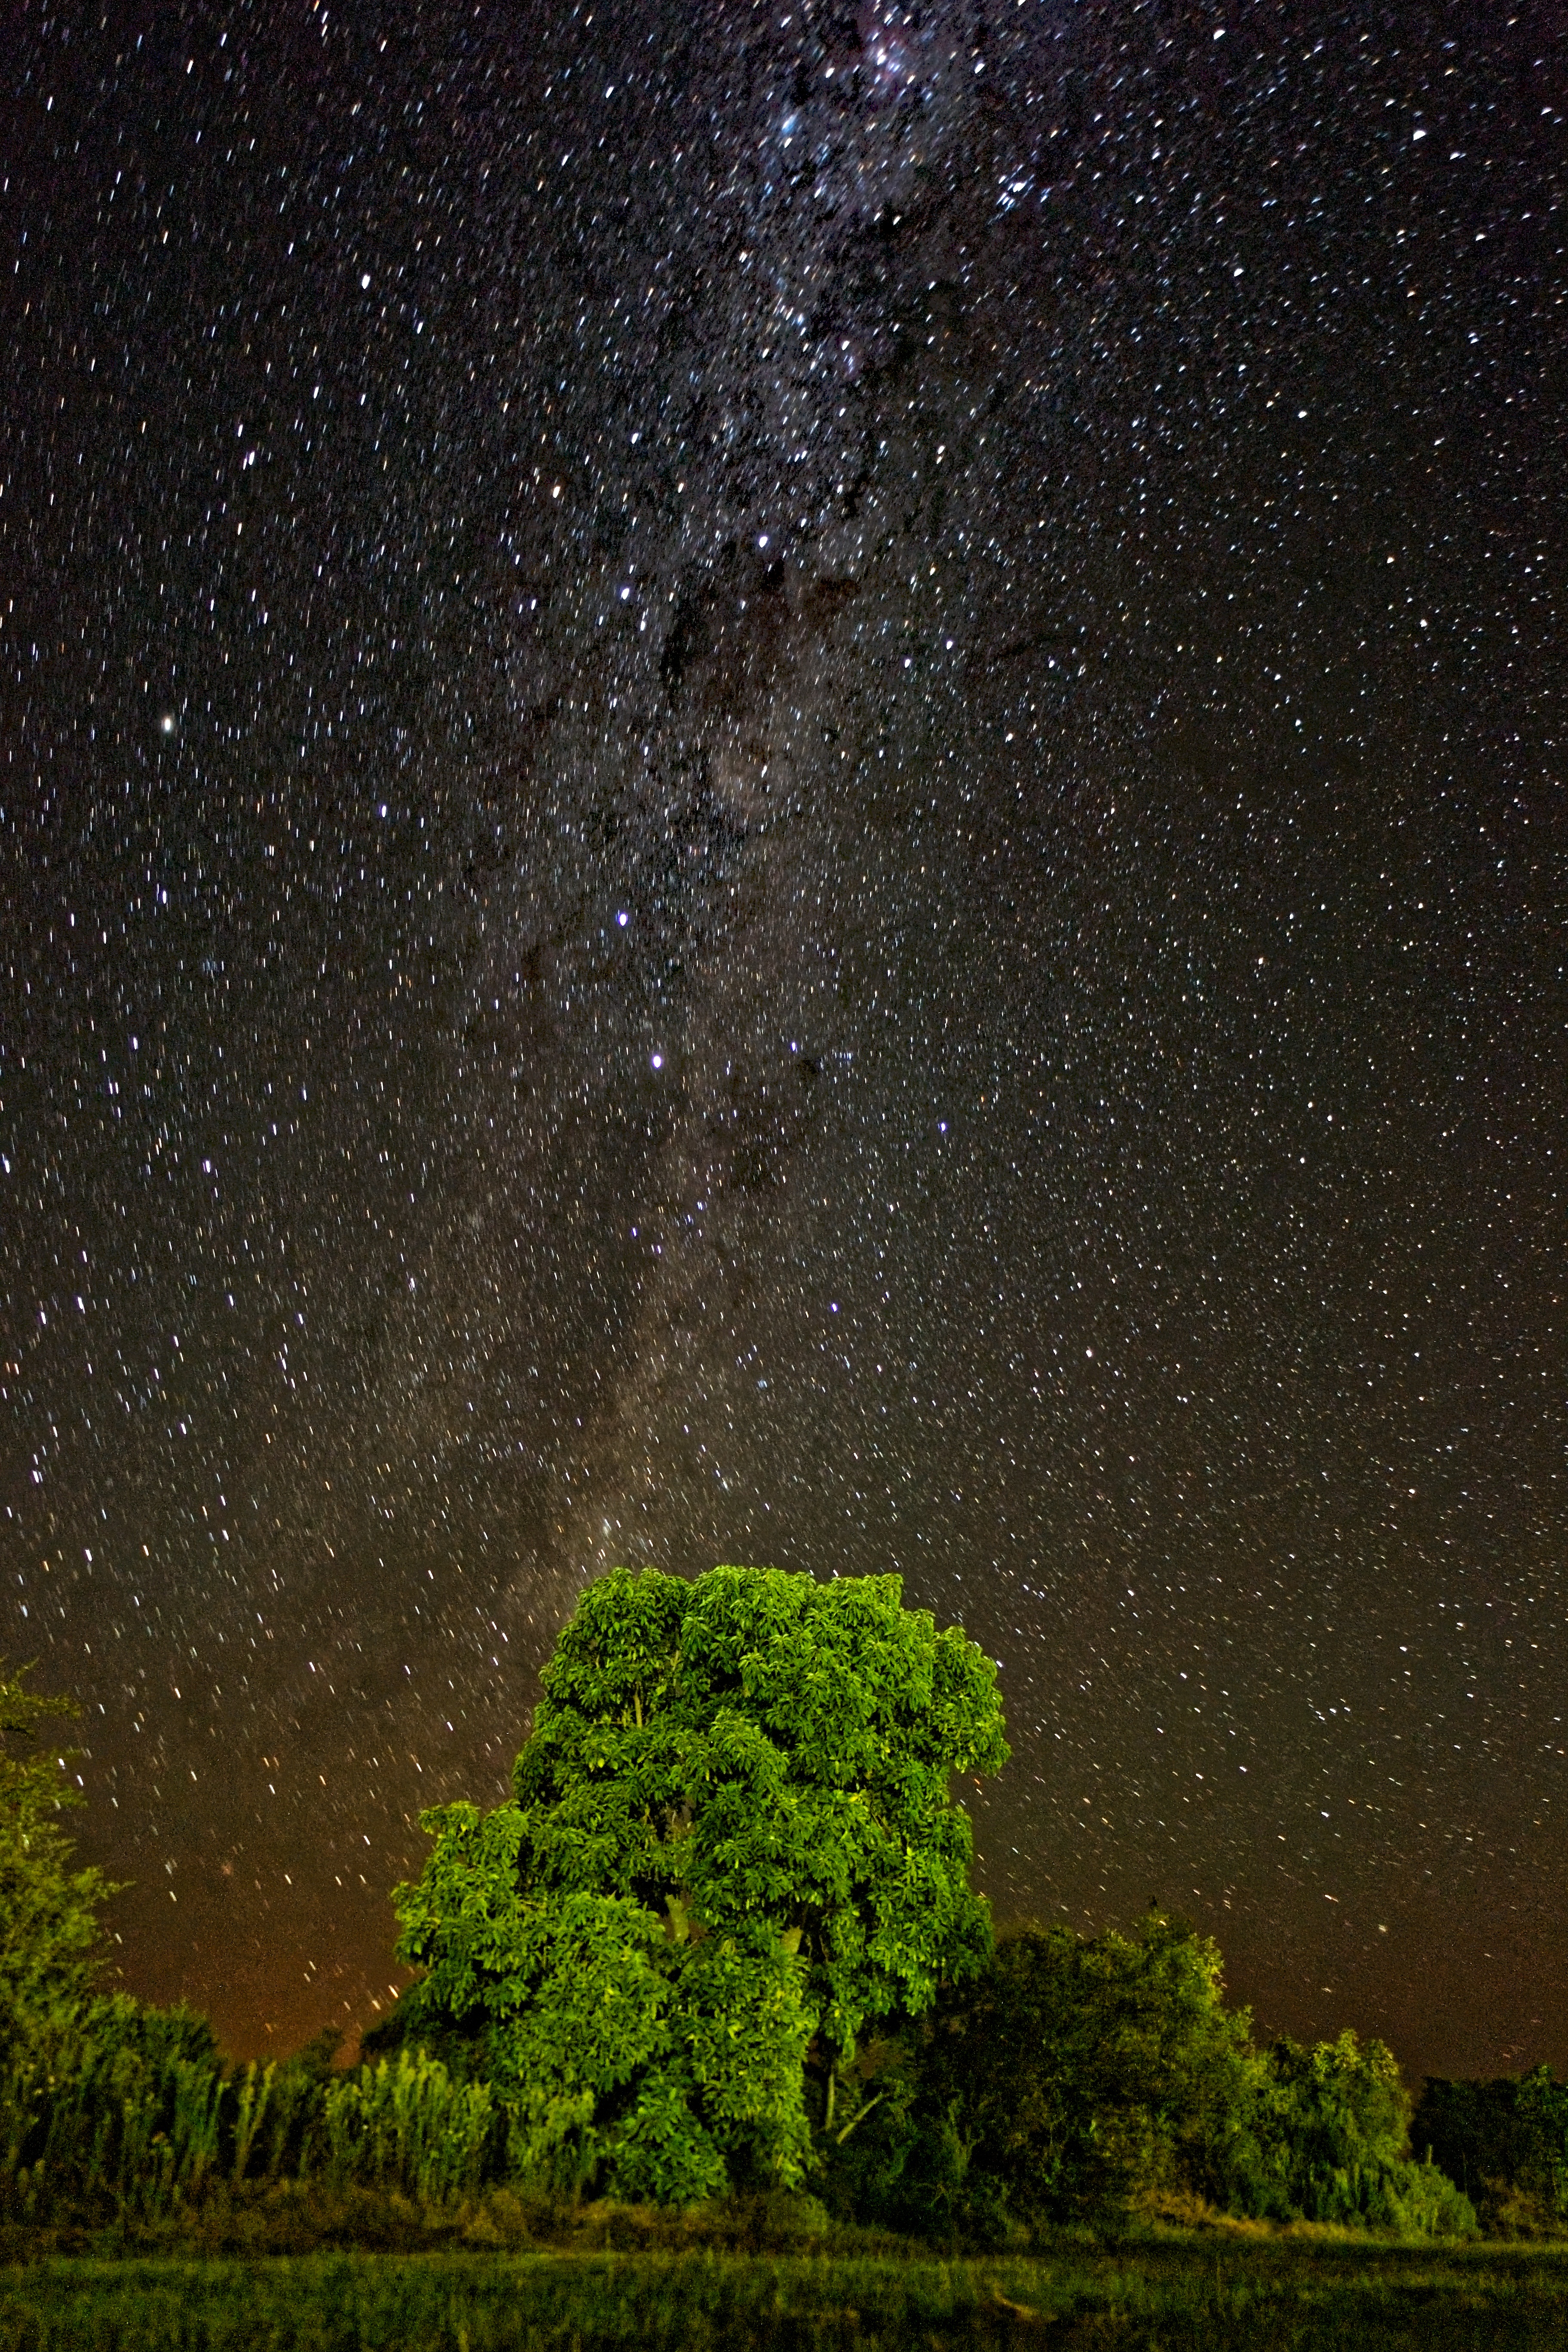
sky, night, star, milky way, atmosphere, darkness, galaxy, astronomy, astronomical object, spiral galaxy